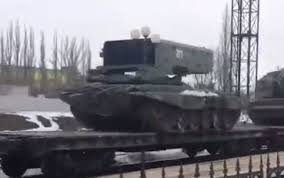
Label: TOS-1